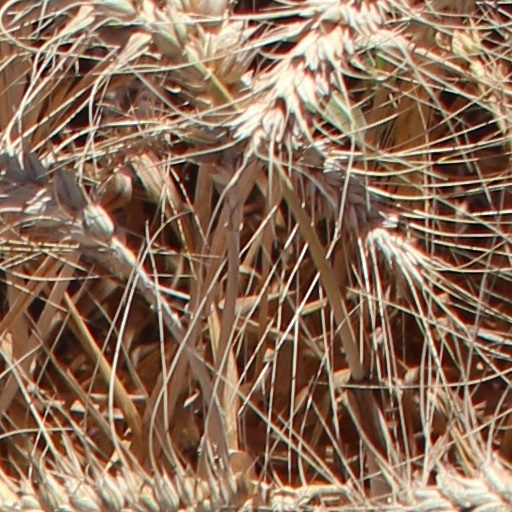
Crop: wheat